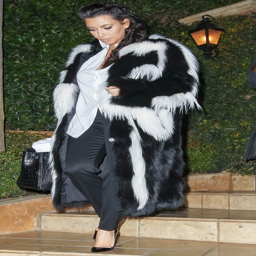
celebrity with a black and white fur coat